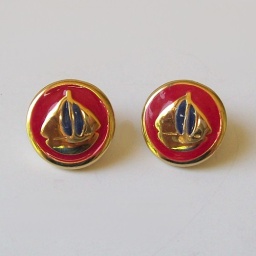
Vintage 80s gold tone sailboat earrings in red and blue enamel.